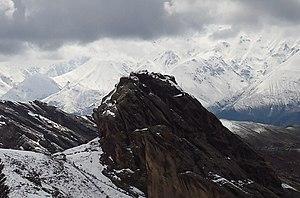
Les ruines d'un des châteaux de la secte Assassins dans la vallée d'Alamut
Alamut est un roman slovène de Vladimir Bartol publié en 1938 par les éditions Založba Modra Ptica. Il se base à la fois sur des faits historiques - la forteresse d'Alamut ayant été le bastion des ḥašišiywn qui désignait la branche religieuse des musulmans chiites ismaéliens nizârites, dont le nom a donné celui d'« assassin » et dont le premier mentor fut Hasan-Ibn Sabbâh - et sur des faits jamais prouvés - utilisation de drogue pour le combat, présence de jardins chargés de faire croire à l'entrée du Paradis, etc.